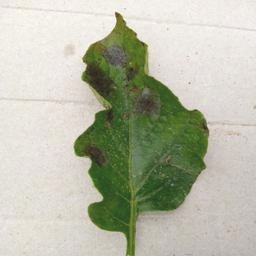
Etiqueta: Late Blight